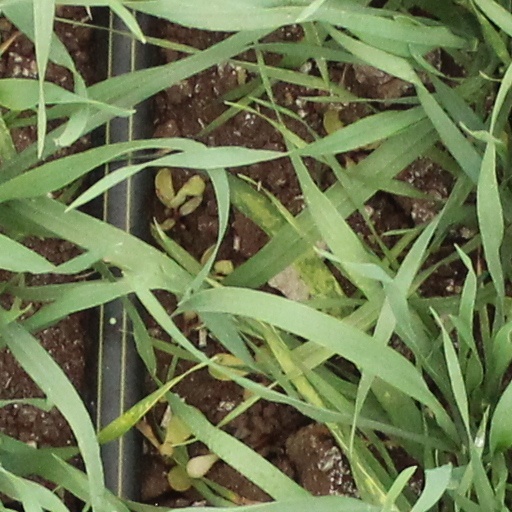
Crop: wheat